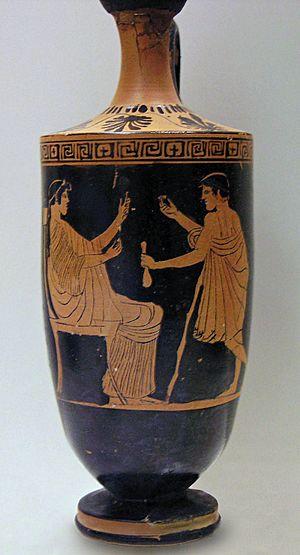
Hétaïre (courtisane) et client. Lécythe attique à figures rouges du Peintre d'Athènes 12778 (vase eponyme), 460-450 a. C. Provenance
La prostitution est une composante de la vie quotidienne des Grecs antiques dès l'époque archaïque. Dans les cités grecques les plus importantes et en particulier les ports, elle emploie une part non négligeable de la population et représente donc une activité économique de premier plan. Elle est loin d'être clandestine : les cités ne la réprouvent pas et les maisons closes existent au grand jour. À Athènes, on attribue même au législateur légendaire Solon la création de lupanars étatiques à prix modérés, les dicterions. La prostitution concerne inégalement les deux sexes : femmes de tous âges et jeunes hommes se prostituent, pour une clientèle très majoritairement masculine.
Le 7 décembre 2011 est déposée en France une proposition de loi visant à pénaliser les clients de la prostitution et à renforcer la protection des victimes de la traite des êtres humains et du proxénétisme. La pénalisation des clients — via l'instauration d'un « délit général de recours à la prostitution » — fait l'objet d'un débat passionné.